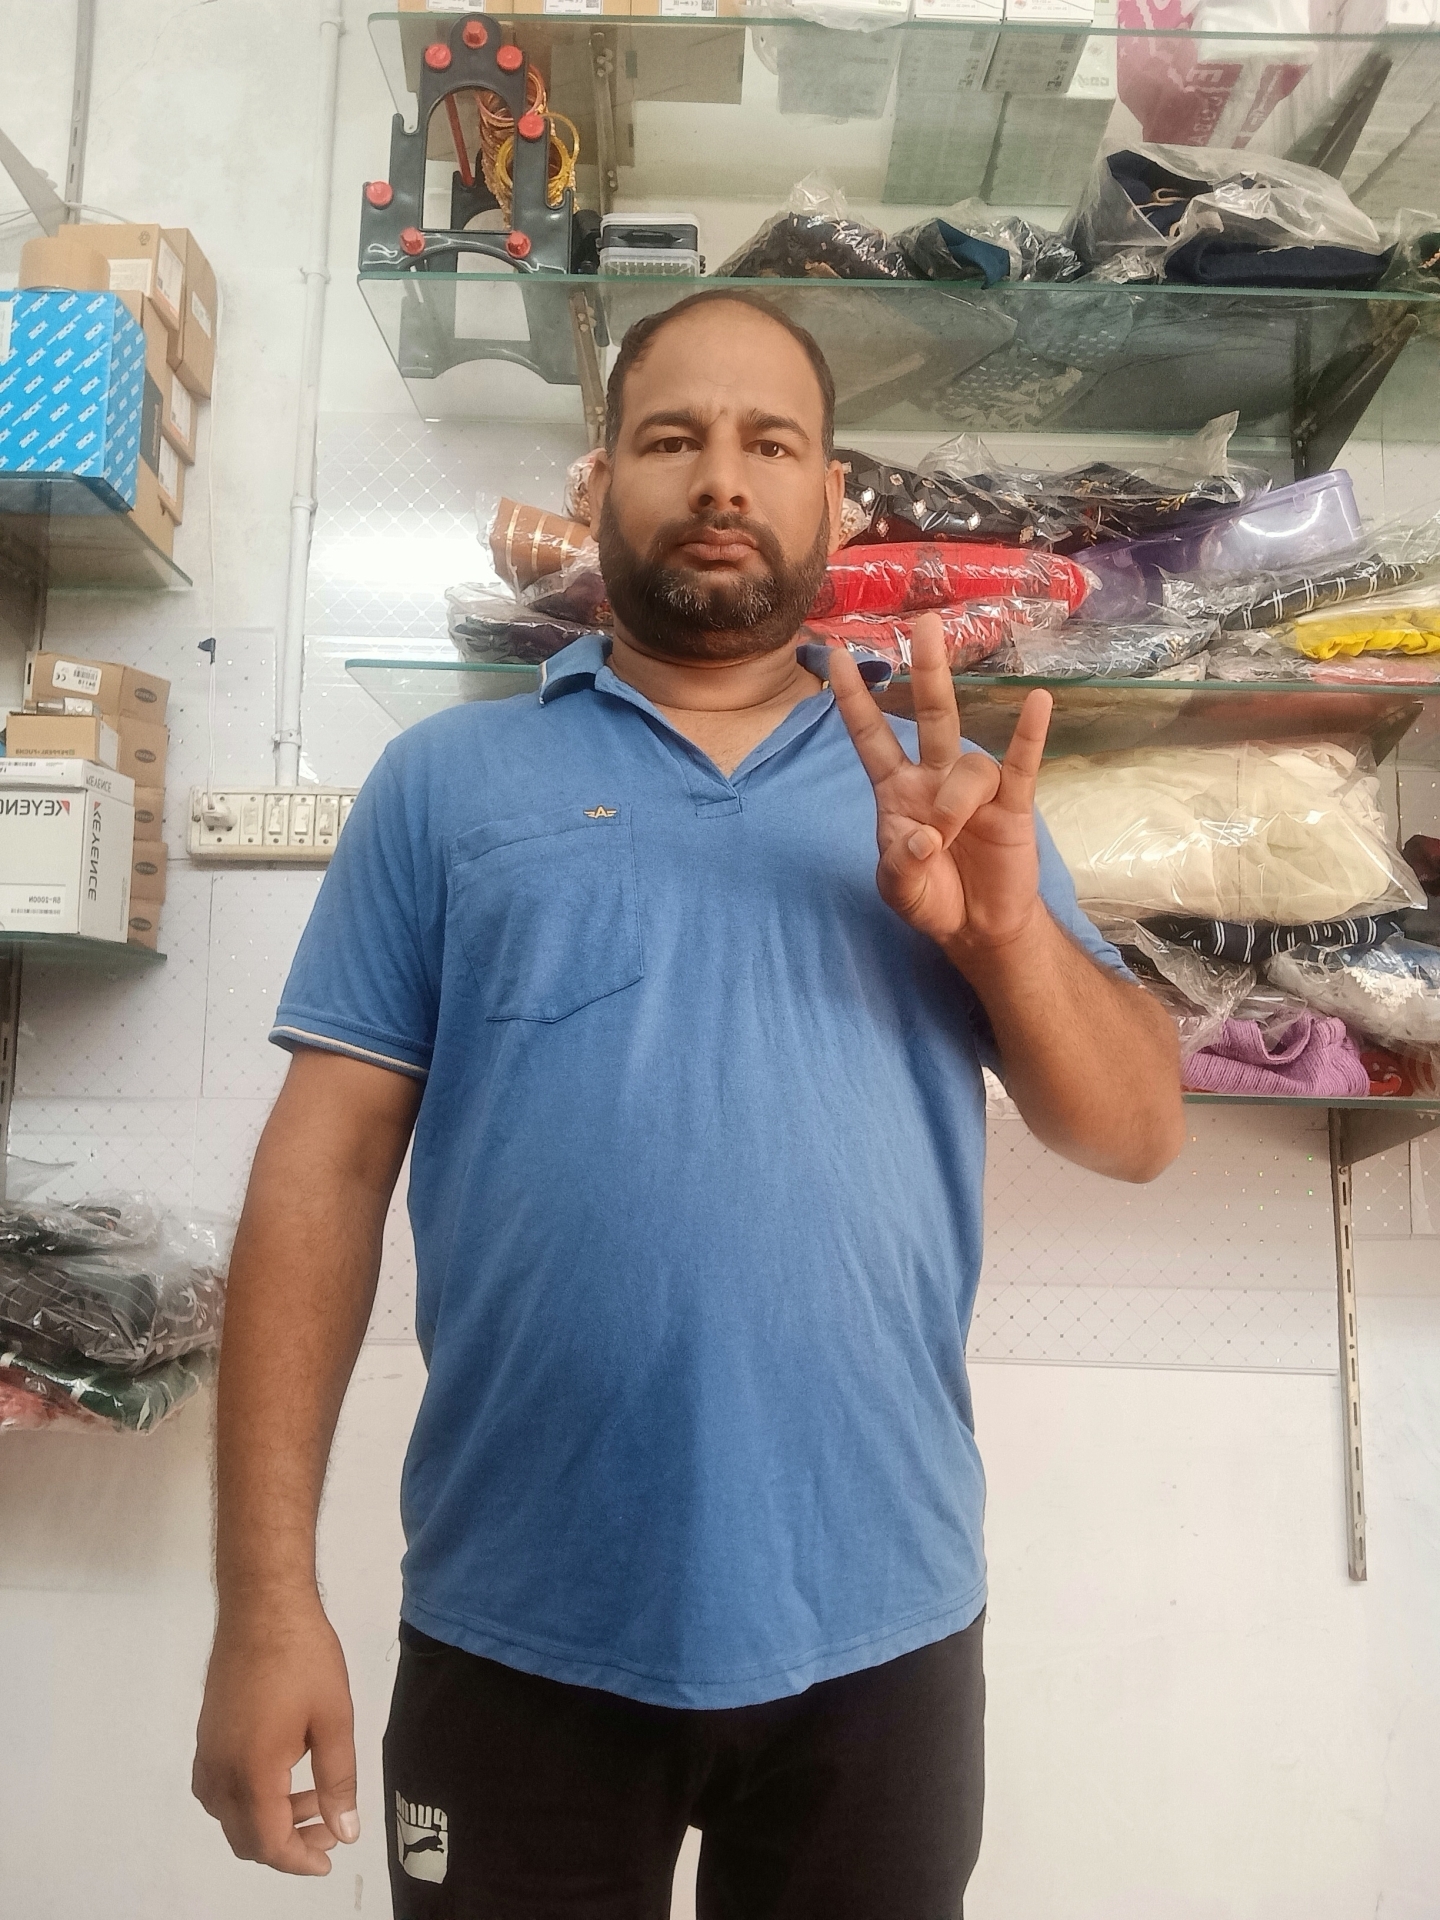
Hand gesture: three3